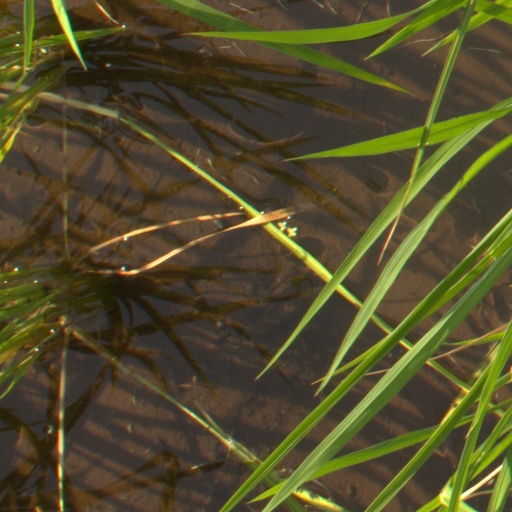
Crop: rice